Dumbarton

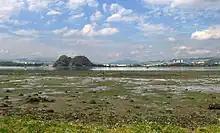
A northwards view of Dumbarton across the tidal River Clyde, with the distant Ben Lomond visible to the right of Dumbarton Rock

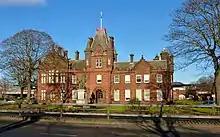
The Municipal Buildings with the statue of Peter Denny in front

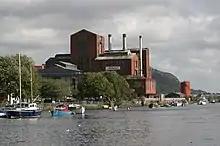
The skyline of Dumbarton used to be dominated by the red-brick former Ballantine's grain distillery.

From 1975 Dumbarton lent its name to a local government district in the Strathclyde region of Scotland. In 1996 the administrative functions of this district transferred to the West Dunbartonshire and Argyll and Bute unitary councils (see Subdivisions of Scotland). West Dunbartonshire Council is based in modern offices within the old Dumbarton Burgh Hall in Church Street.